Mixed martial arts

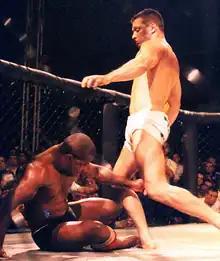
A "soccer kick", movement where the fighter kicks the head of a downed opponent. While common in vale tudo, early MMA and Japanese promotions, the soccer kick has been banned from the Unified Rules of Mixed Martial Arts.

The first state-regulated MMA event was held in Biloxi, Mississippi on August 23, 1996, with the sanctioning of IFC's Mayhem in Mississippi show by the Mississippi Athletic Commission under William Lyons. The rules used were an adaptation of the kickboxing rules already accepted by most state athletic commissions. These modified kickboxing rules allowed for take downs and ground fighting and did away with rounds, although they did allow for fighters to be stood up by the referee and restarted if there was no action on the ground. These rules were the first in modern MMA to define fouls, fighting surfaces and the use of the cage.